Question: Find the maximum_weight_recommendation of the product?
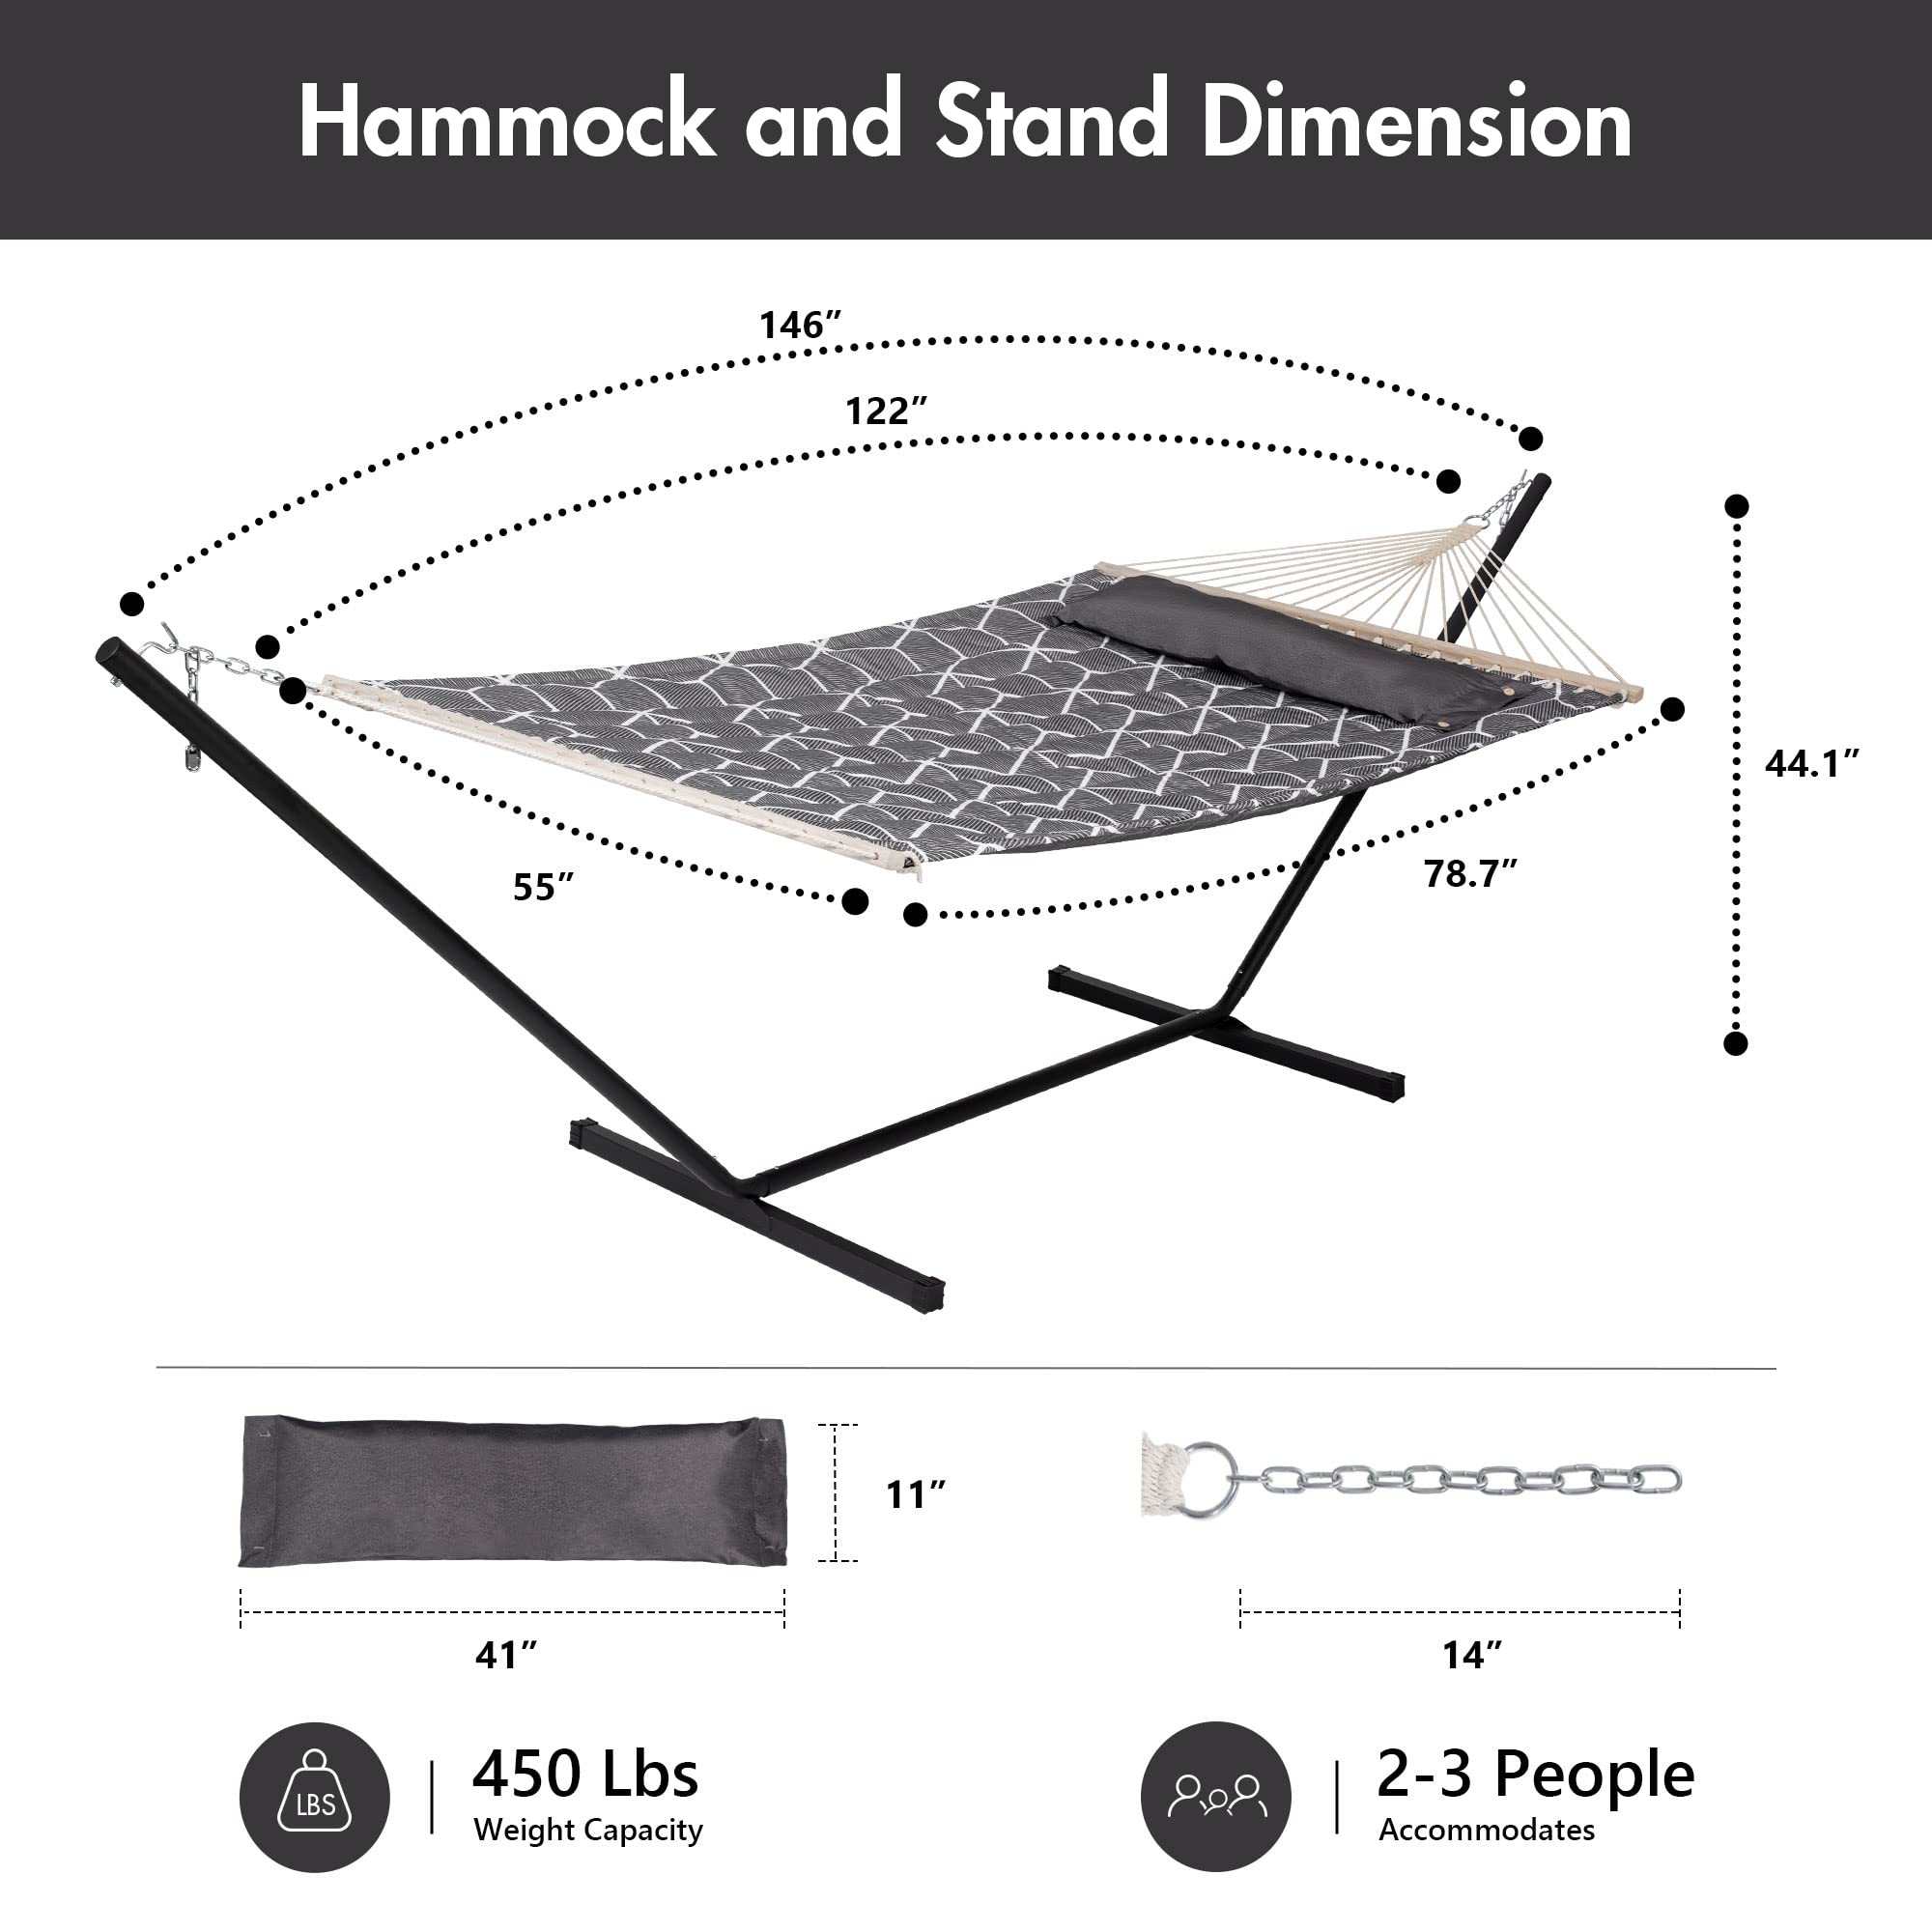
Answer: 450 pound